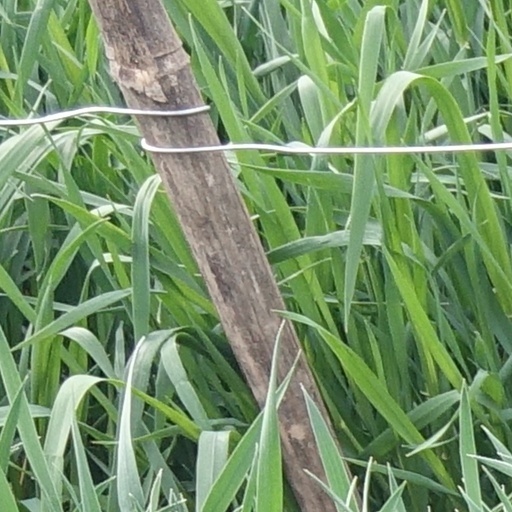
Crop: wheat